Emilia-Romagna

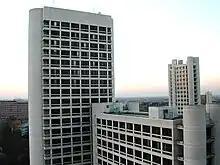
Seat of the Regional Assembly of Emilia-Romagna in Bologna

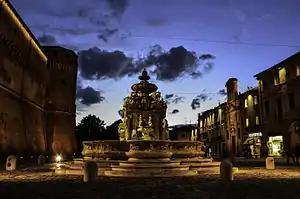
Piazza del Popolo in Cesena

Emilia-Romagna has been a highly populated area since ancient times. Inhabitants over the centuries have radically altered the landscape, building cities, reclaiming wetlands, and establishing large agricultural areas. All these transformations in past centuries changed the aspect of the region, converting large natural areas to cultivation, up until the 1960s. The trend then changed, and agricultural lands began giving way to residential and industrial areas. The increase of urban-industrial areas continued at very high rates until the end of the 2010s. In the same period, hilly and mountainous areas saw an increase in the registration of semi-natural areas, because of the abandonment of agricultural lands.